Steven Spielberg

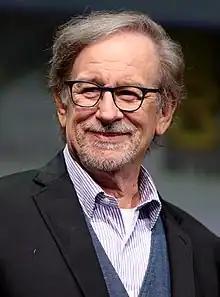
Spielberg in 2017.

In the mid-2000s, Spielberg scaled down his directing career and became more selective about film projects to undertake. In December 2005, he and his partners sold DreamWorks to media conglomerate Viacom (now known as Paramount Global). The sale was finalized in February 2006. In June 2006, Spielberg planned to make "Interstellar", but abandoned the project, which was eventually directed by Christopher Nolan. During this period, Spielberg remained active as a producer. Spielberg returned to the "Indiana Jones" series in 2008 with "Indiana Jones and the Kingdom of the Crystal Skull." Released nineteen years after "Last Crusade", the film is set in 1957, pitting Indiana Jones (Harrison Ford) against Soviet agents led by Irina Spalko (Cate Blanchett), searching for a telepathic crystal skull. Principal photography was complete in October 2007, and the film was released on May 22, 2008. This was his first film not released by DreamWorks since 1997. The film received generally favorable reviews from critics, but some fans were disappointed by the introduction of science fiction elements which were uncharacteristic of the previous films. Writing for "The Age", Tom Ryan praised Spielberg and Lucas for their realistic 1950s setting—"The energy on display is impressive". It was a box-office success, grossing $790 million worldwide.